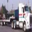
Label: truck